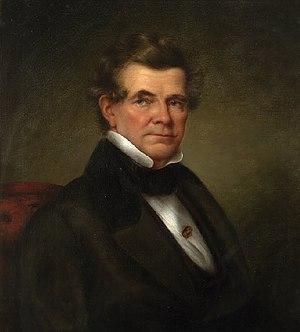
Le gouverneur du Commonwealth de Virginie est le détenteur du pouvoir exécutif dans l'État américain de Virgine et le commandant en chef des forces militaires de l’État. Il est élu pour un mandat de quatre ans non renouvelable. Le gouverneur a le devoir d'appliquer les lois de l’État, et le pouvoir d'approuver ou de mettre son veto aux projets de loi adoptés par l'Assemblée générale de Virginie, de convoquer l'assemblée législative, et d'accorder des grâces.